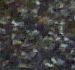
Surface type: gravel